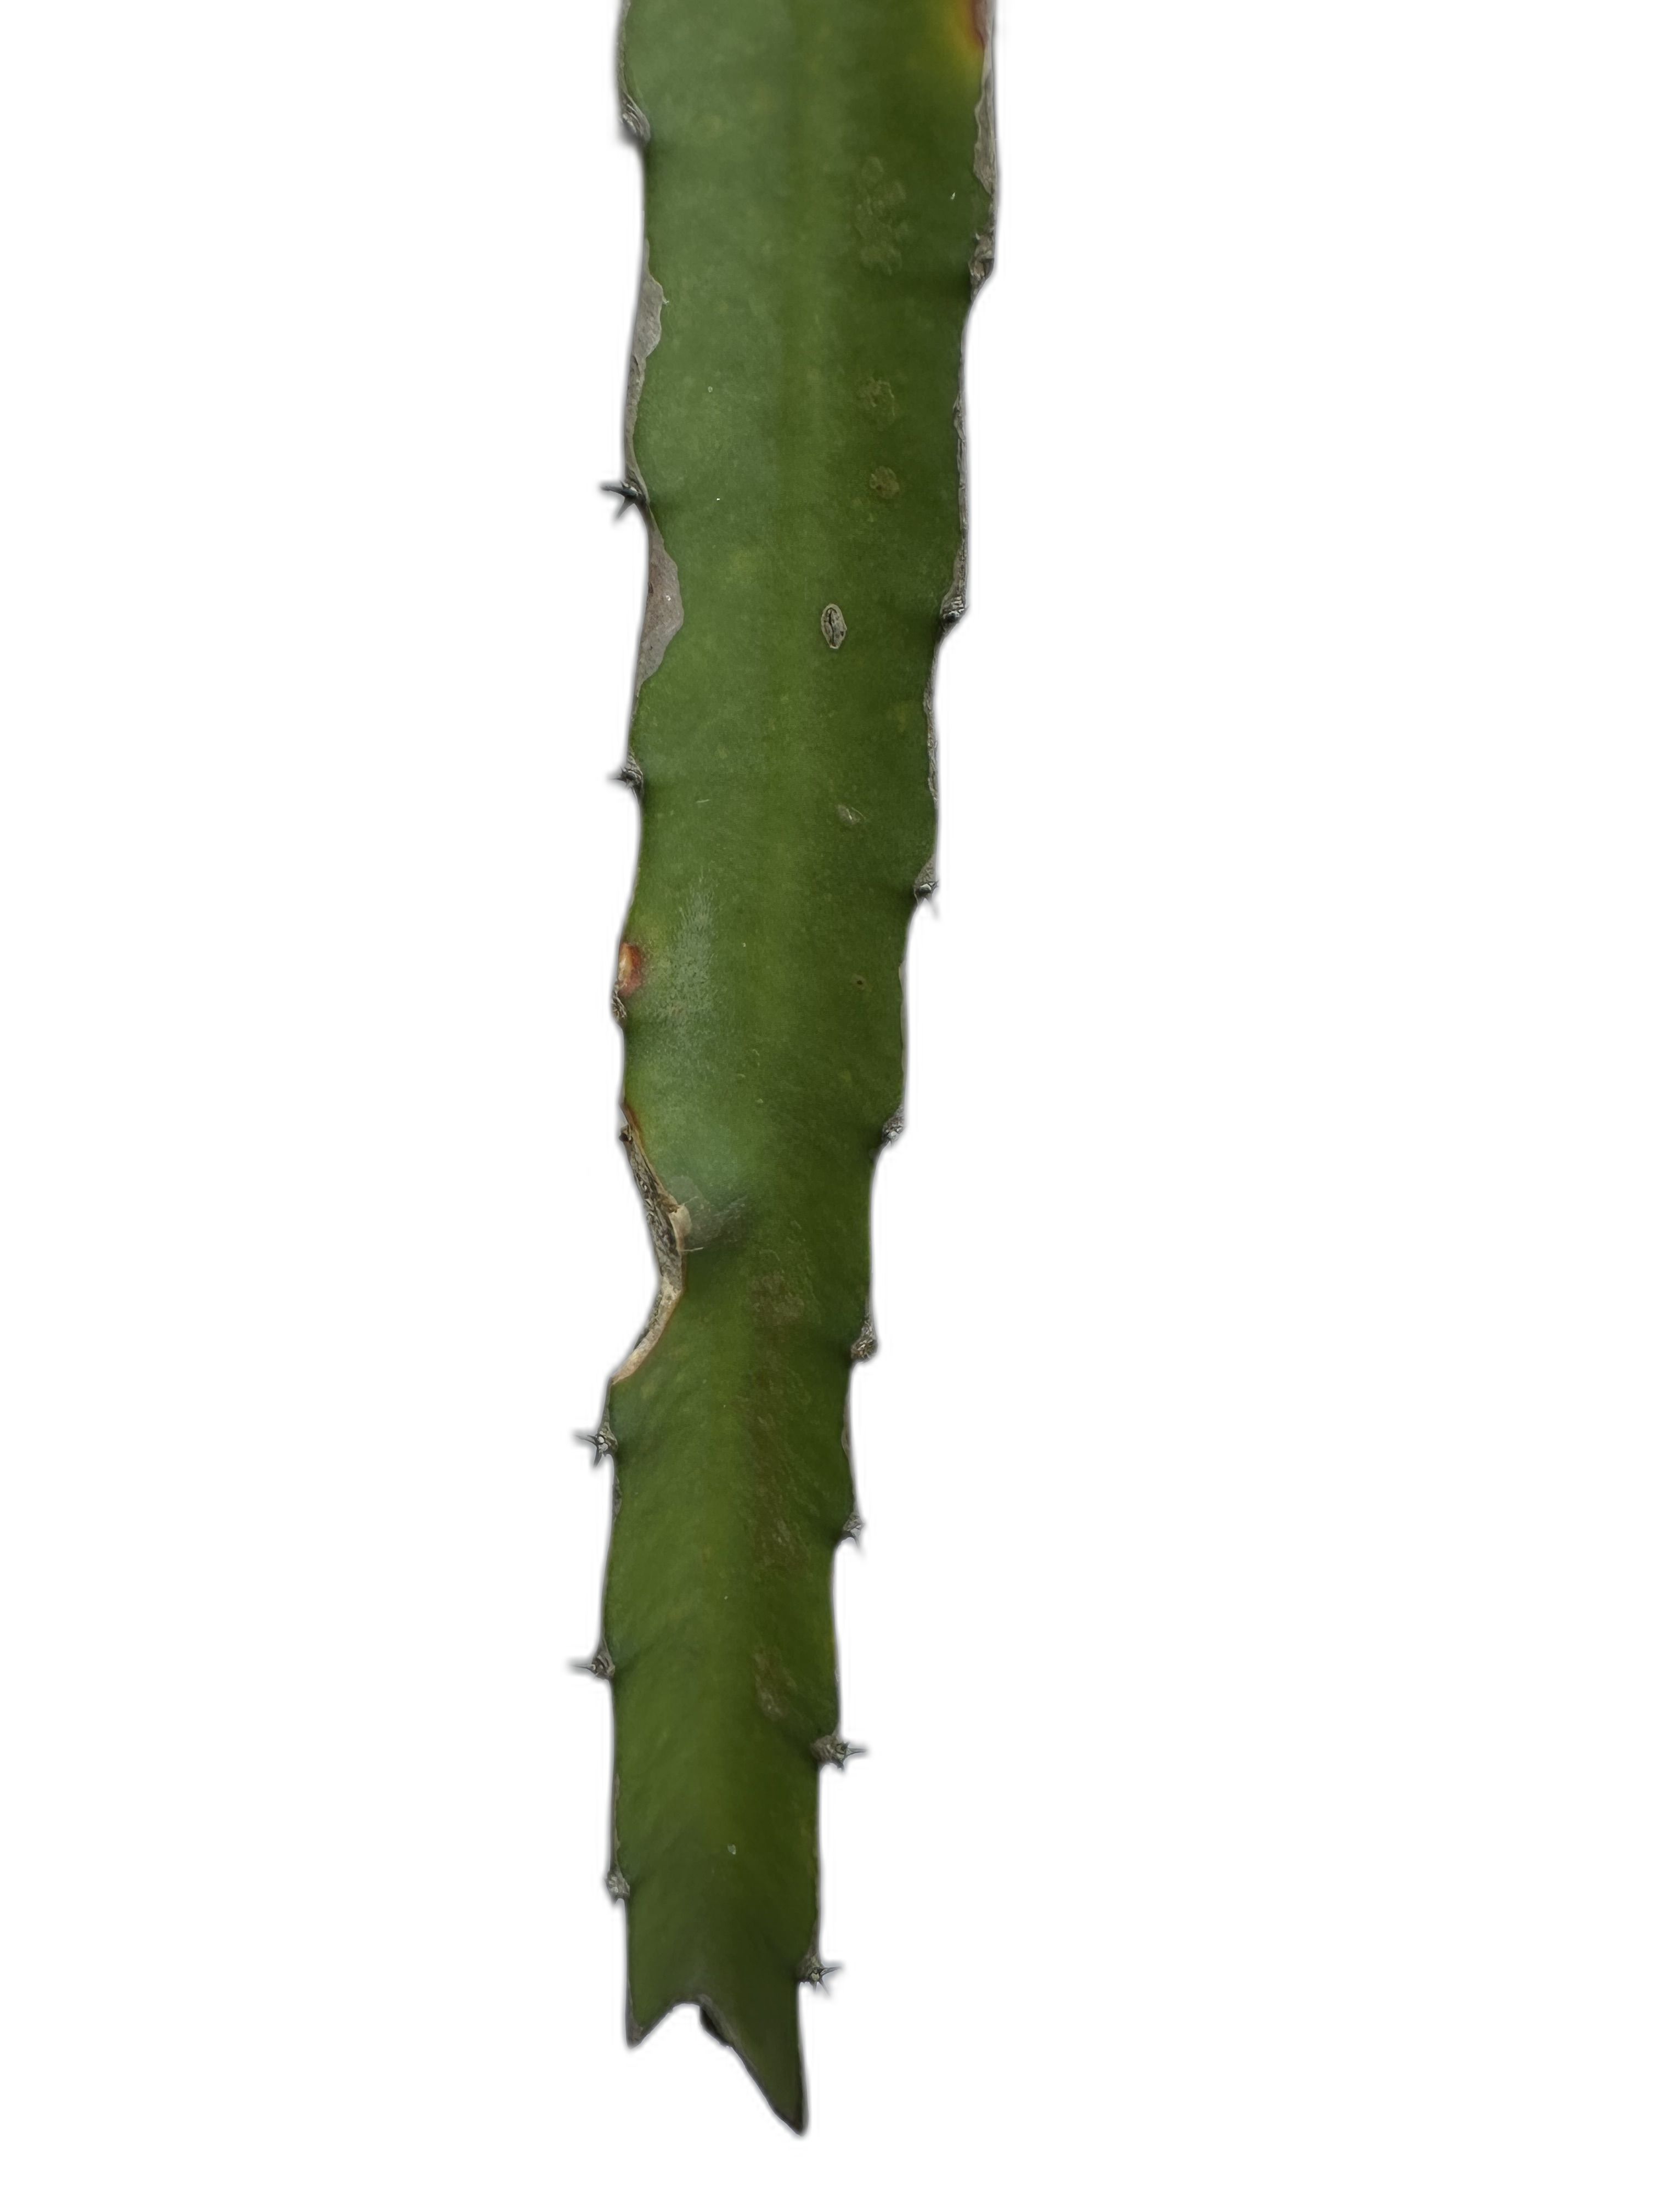
Label: Good leaf